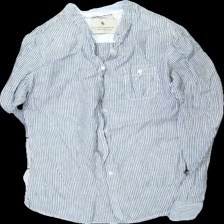
View: front
Type: Shirt
Category: Unisex
Brand: Maison Scotch
Colors: Blue, White
Material: 100% bomull
Pattern: Striped
Cut: None
Season: All
Stains: Minor
Damage: smutsigt och slitet
Damage location: top center
Price range: <50
Recommended usage: Export
Description: randig skjorta